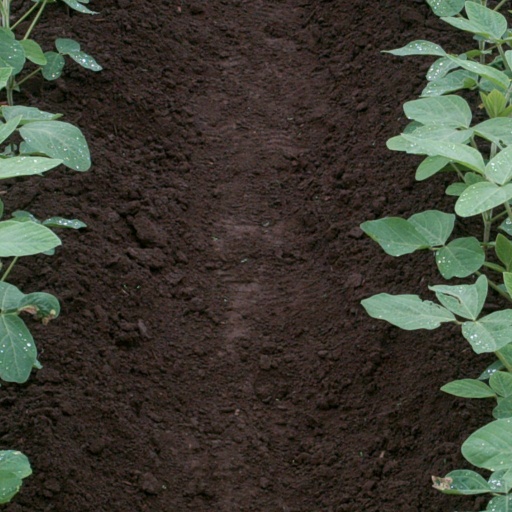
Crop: soybean